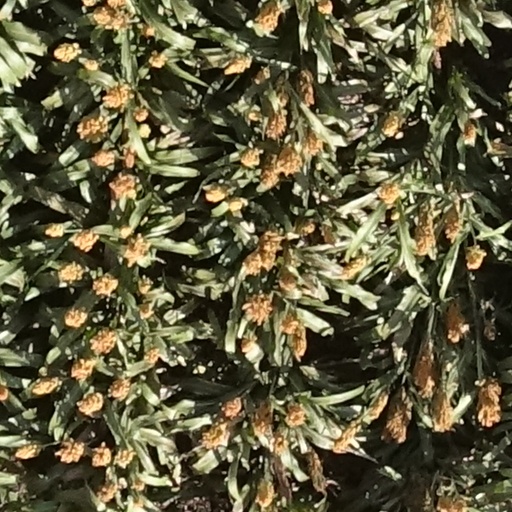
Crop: sorghum